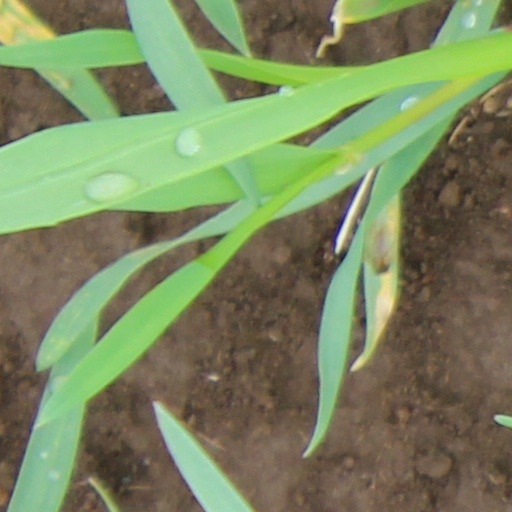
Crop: wheat